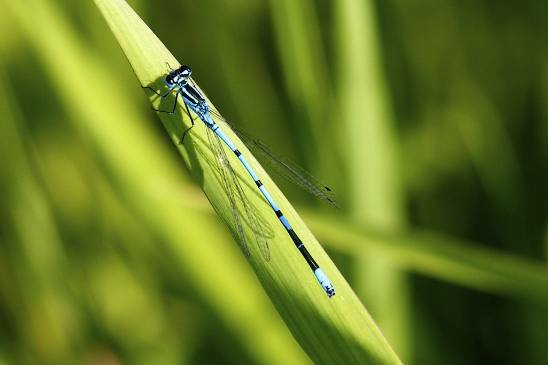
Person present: No